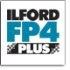
Ilford FP4 Plus ISO 125 5x7 25 Sheets
For high quality black and white photography, ILFORD FP4 PLUS is unrivalled. Its very fine grain, outstanding sharpness and high acutance make it the film of choice whenever a job demands great enlargement or the subject contains a wealth of fine detail. Nominally rated at ISO 125/22 , ILFORD FP4 PLUS has become the benchmark against which other medium speed films are judged. With enormous latitude for exposure error above and below its ISO 125 , ILFORD FP4 PLUS is very suitable for most photographic subjects under a variety of lighting conditions. Medium Speed ISO 125 Fine Grain, high sharpness Robust exposure tolerance 35mm, 120 Roll & Sheet Film
Brand: Ilford
Category: Cameras & Optics > Camera & Optic Accessories > Camera Parts & Accessories > Camera Film > Black & White Film